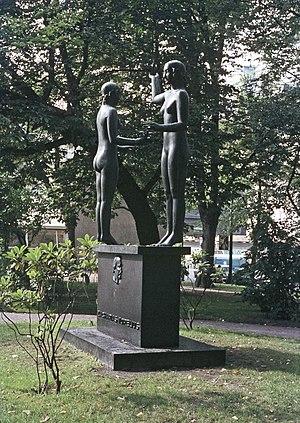
Johan Gunnar Finne est un sculpteur finlandais.